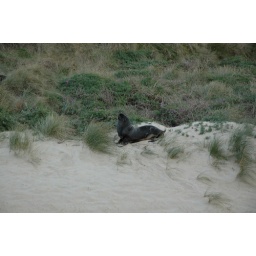
&lt;i&gt;Arctocephalus fosterii&lt;/i&gt; a female New Zealand sea lion hanging out on a sand dune in Sandfly Bay.